Sankaty

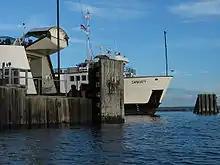
The new MV "Sankaty" at the wharf in Woods Hole

In 1994, The Woods Hole, Martha's Vineyard and Nantucket Steamship Authority began service of a new freight vessel "Sankaty", named after this steamer.